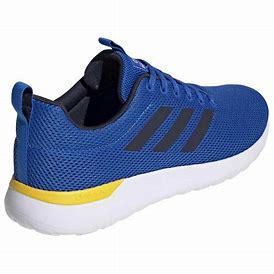
Brand: Adidas
Model: Lite Racer CLN